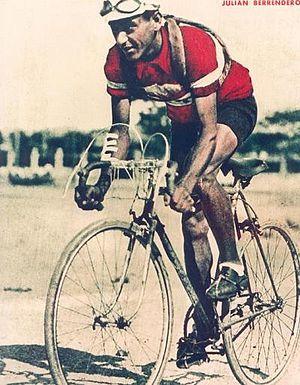
Julián Berrendero Espinosa, né le 8 avril 1912 à San Agustín del Guadalix et mort le 1ᵉʳ août 1995 à Madrid, est un coureur cycliste espagnol.
Cette page dresse une liste de personnalités nées au cours de l'année 1912 présentée dans l'ordre chronologique.
Alejandro Martín Bahamontes dit Federico Bahamontes ou Federico Martín Bahamontes, né le 9 juillet 1928 à Val de Santo Domingo, dans la province de Tolède en Espagne, est un coureur cycliste espagnol. Surnommé « l'Aigle de Tolède », il est considéré comme l'un des meilleurs grimpeurs de l'histoire du cyclisme. Professionnel de 1954 à 1965, il a notamment remporté le Tour de France 1959 et le Grand Prix de la montagne de cette épreuve à six reprises, ce qui en fait le deuxième coureur en nombre de victoires sur ce classement après Richard Virenque.